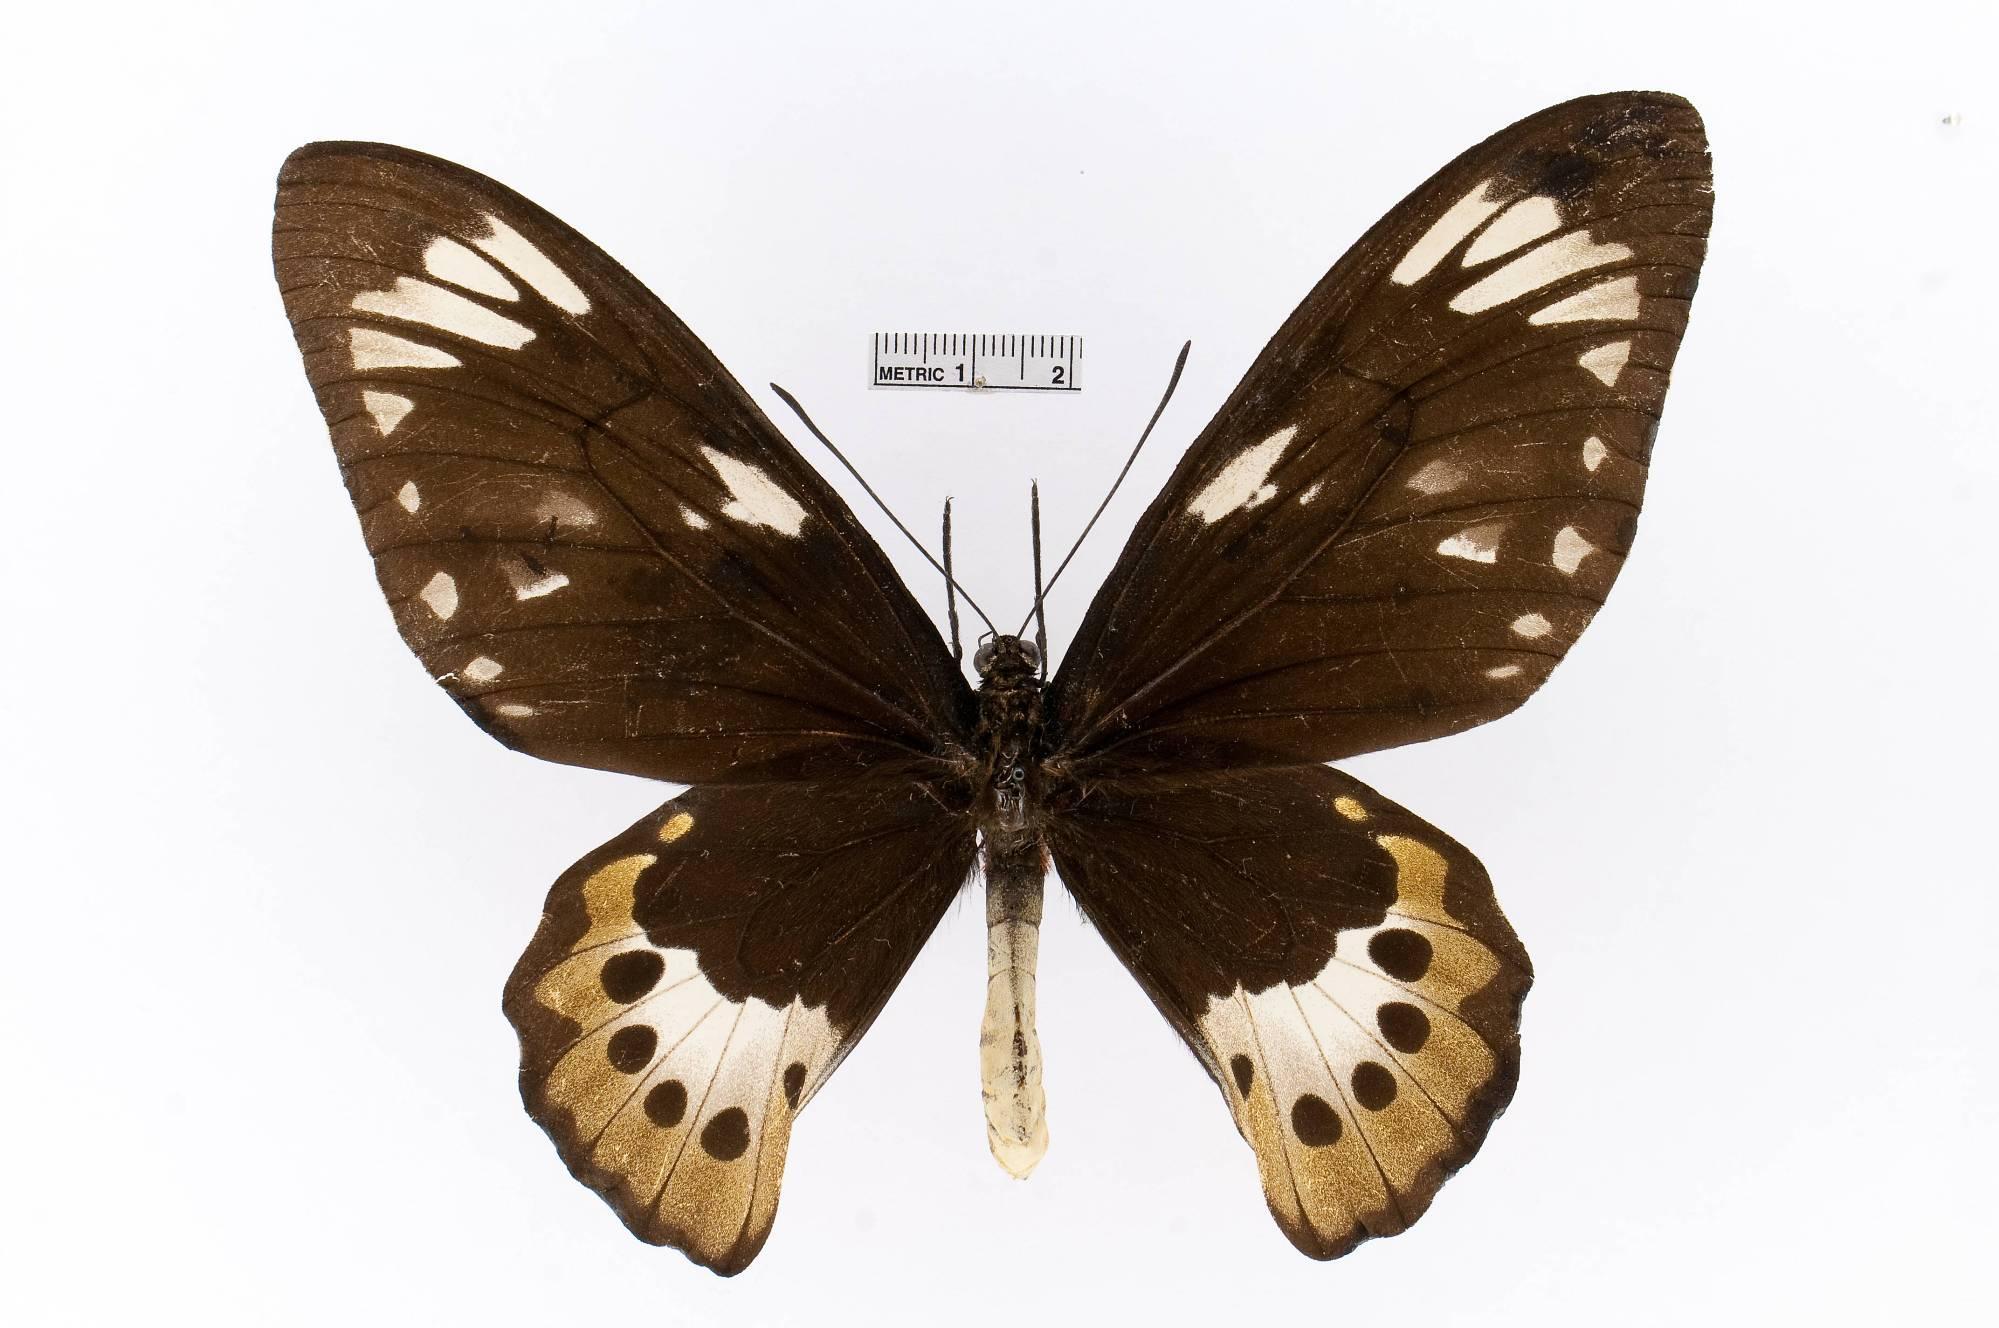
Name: Ornithoptera paradisea
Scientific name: Ornithoptera paradisea
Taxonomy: Animalia, Arthropoda, Insecta, Lepidoptera, Papilionidae, Papilioninae
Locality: New Guinea, [Not Stated]
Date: [Not Stated]